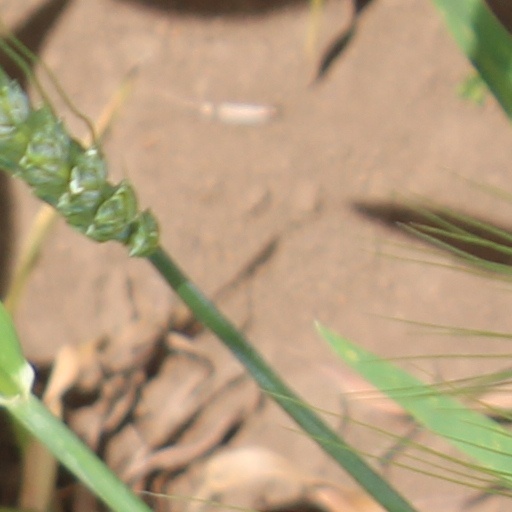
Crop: wheat